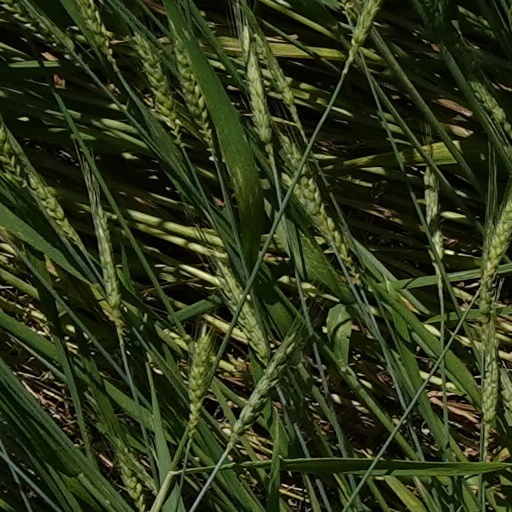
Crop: wheat